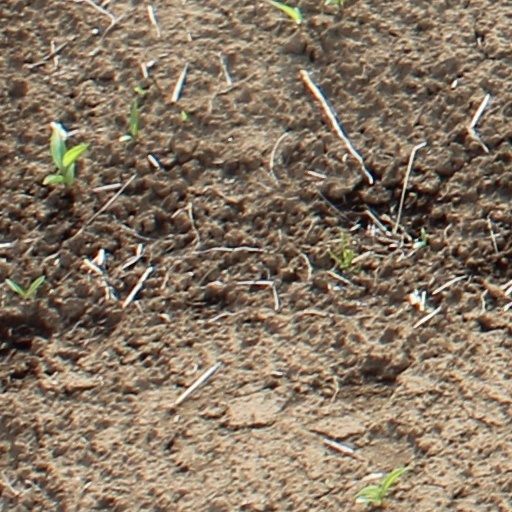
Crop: wheat